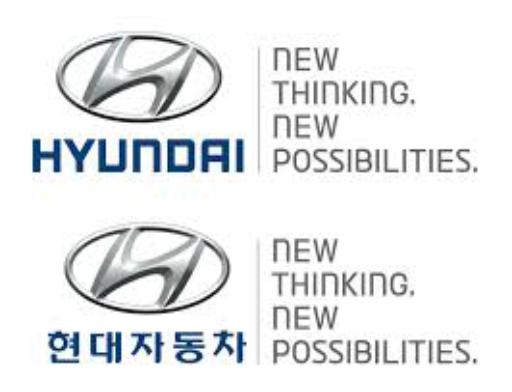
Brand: Hyundai-1
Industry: Transportation